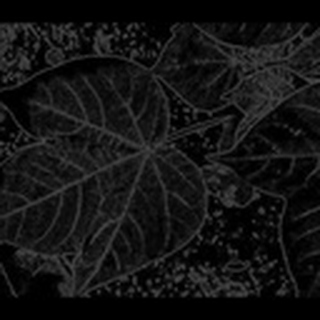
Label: healthy_cotton